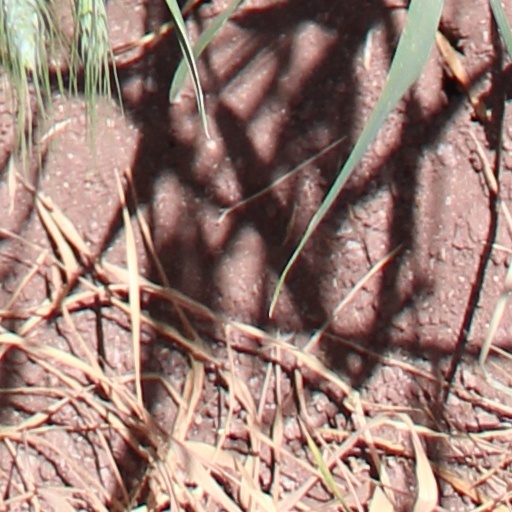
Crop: wheat